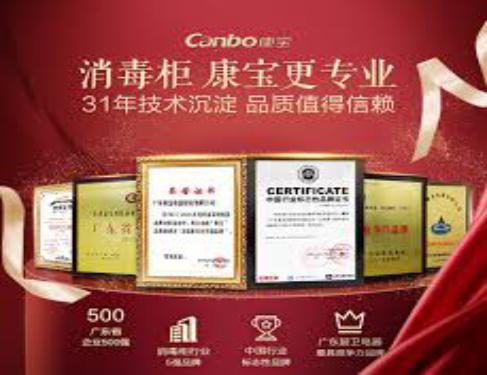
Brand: canbo
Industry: Necessities